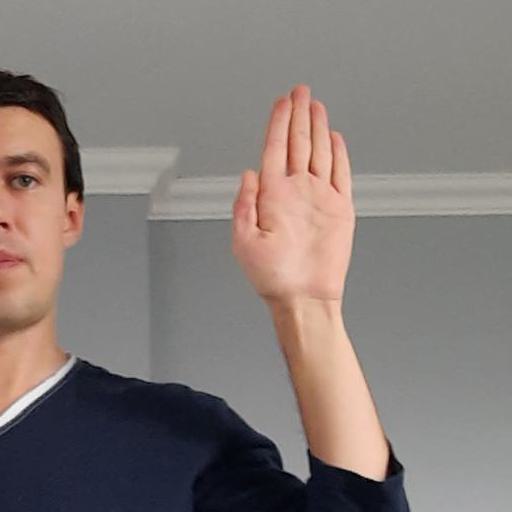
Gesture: stop